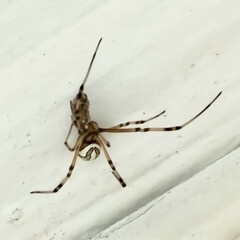
Species: Lactrodectus_hesperus